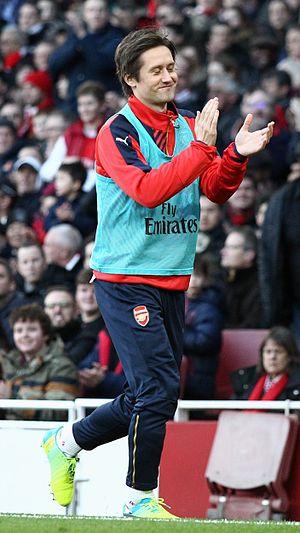
Tomáš Rosický, né le 4 octobre 1980 à Prague, est un ancien footballeur international tchèque qui évoluait au poste de milieu de terrain.